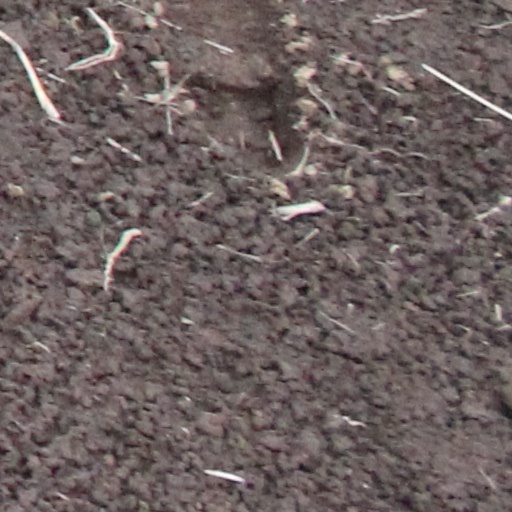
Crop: wheat